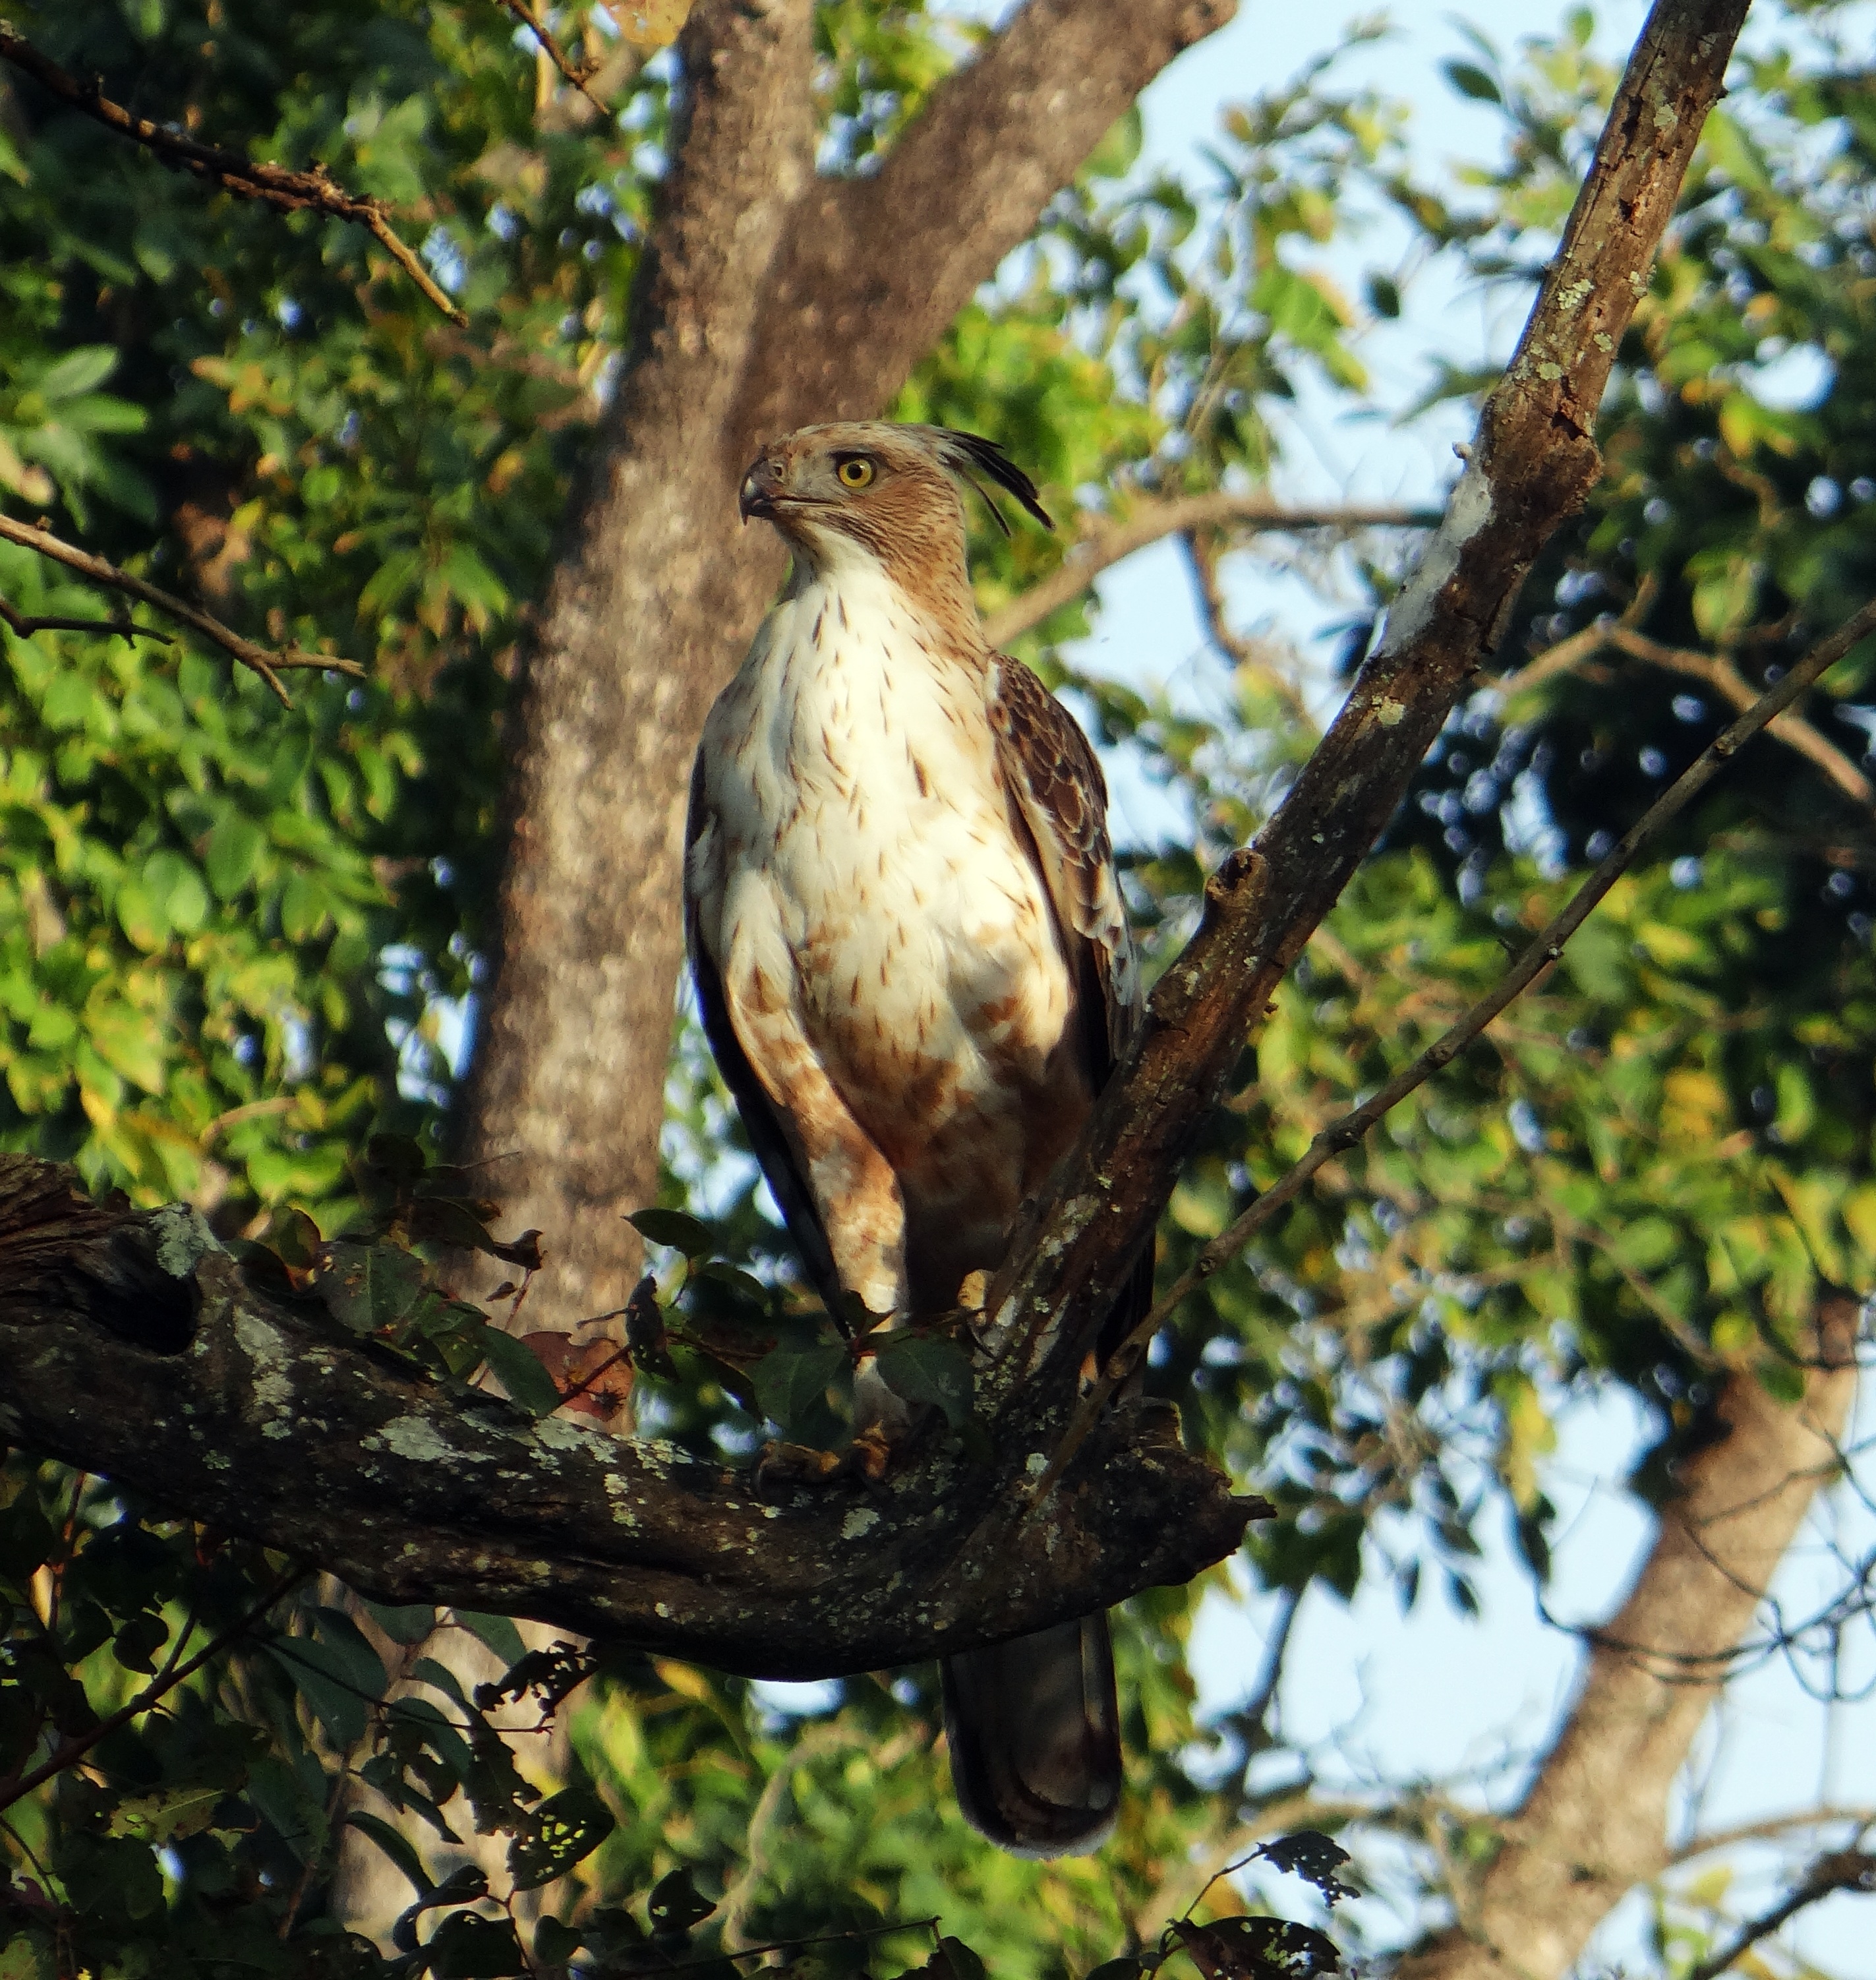
tree, branch, bird, wildlife, wild, jungle, perch, eagle, predator, national park, avian, fauna, raptor, rainforest, india, woodland, prey, karnataka, bandipur, changeable hawk eagle, crested hawk eagle, nisaetus cirrhatus, bandipora